Roman Catholic Diocese of Itapeva

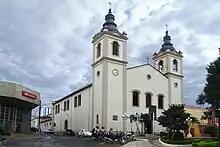
Catedral Sant’Ana in 2008

The Roman Catholic Diocese of Itapeva is a diocese located in the city of Itapeva in the ecclesiastical province of Sorocaba in Brazil.